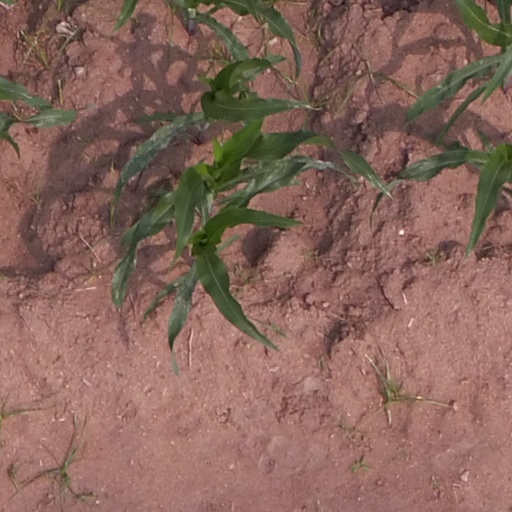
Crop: maize; corn